U.S. Route 1 in Pennsylvania

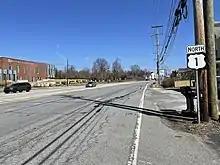
US 1 northbound past US 322 in Concordville

US 1 splits from I-76 by heading northeast on the Roosevelt Expressway, a six-lane freeway. Immediately after the split, the route heads onto the Twin Bridges, which carry the route over Norfolk Southern Railway's Harrisburg Line, a wye connection between the Harrisburg Line and CSX Transportation's Trenton Subdivision railroad line that uses the Philadelphia and Reading Railroad, Schuylkill River Viaduct; Martin Luther King Jr. Drive; a trail; the Schuylkill River; the Schuylkill River Trail; Kelly Drive; and Ridge Avenue. From here, the freeway heads into the East Falls neighborhood and passes near urban residential and commercial development, coming to a southbound exit and northbound entrance serving Ridge Avenue and Kelly Drive. US 1 crosses under SEPTA's Manayunk/Norristown Line and continues through developed areas, heading to the southeast of Queen Lane Reservoir. The route comes to a southbound exit and entrance that serves Fox and Henry avenues. The freeway passes over SEPTA's Chestnut Hill West Line as it comes to an interchange with Wissahickon Avenue, which also provides access to Germantown Avenue and Hunting Park Avenue, in the Nicetown–Tioga neighborhood. Here, the freeway narrows to two northbound lanes while retaining three southbound lanes. US 1 heads into North Philadelphia and crosses through Fernhill Park before it curves east and comes to a bridge over SEPTA's Main Line and CSX Transportation's Trenton Subdivision north of SEPTA's Roberts Yard and south of Wayne Junction station serving the SEPTA line. The route continues along the bridge over urban neighborhoods before it descends into a cut as a four-lane freeway, with a northbound exit and southbound entrance serving PA 611 (Broad Street), provided via frontage roads (St. Lukes Street northbound and Cayuga Street southbound). The freeway passes under PA 611 (Broad Street), which also carries SEPTA's Broad Street Line subway. Past this interchange, US 1 comes to a southbound exit and northbound entrance with US 13 (Roosevelt Boulevard) north of the Hunting Park neighborhood, where the Roosevelt Expressway ends.